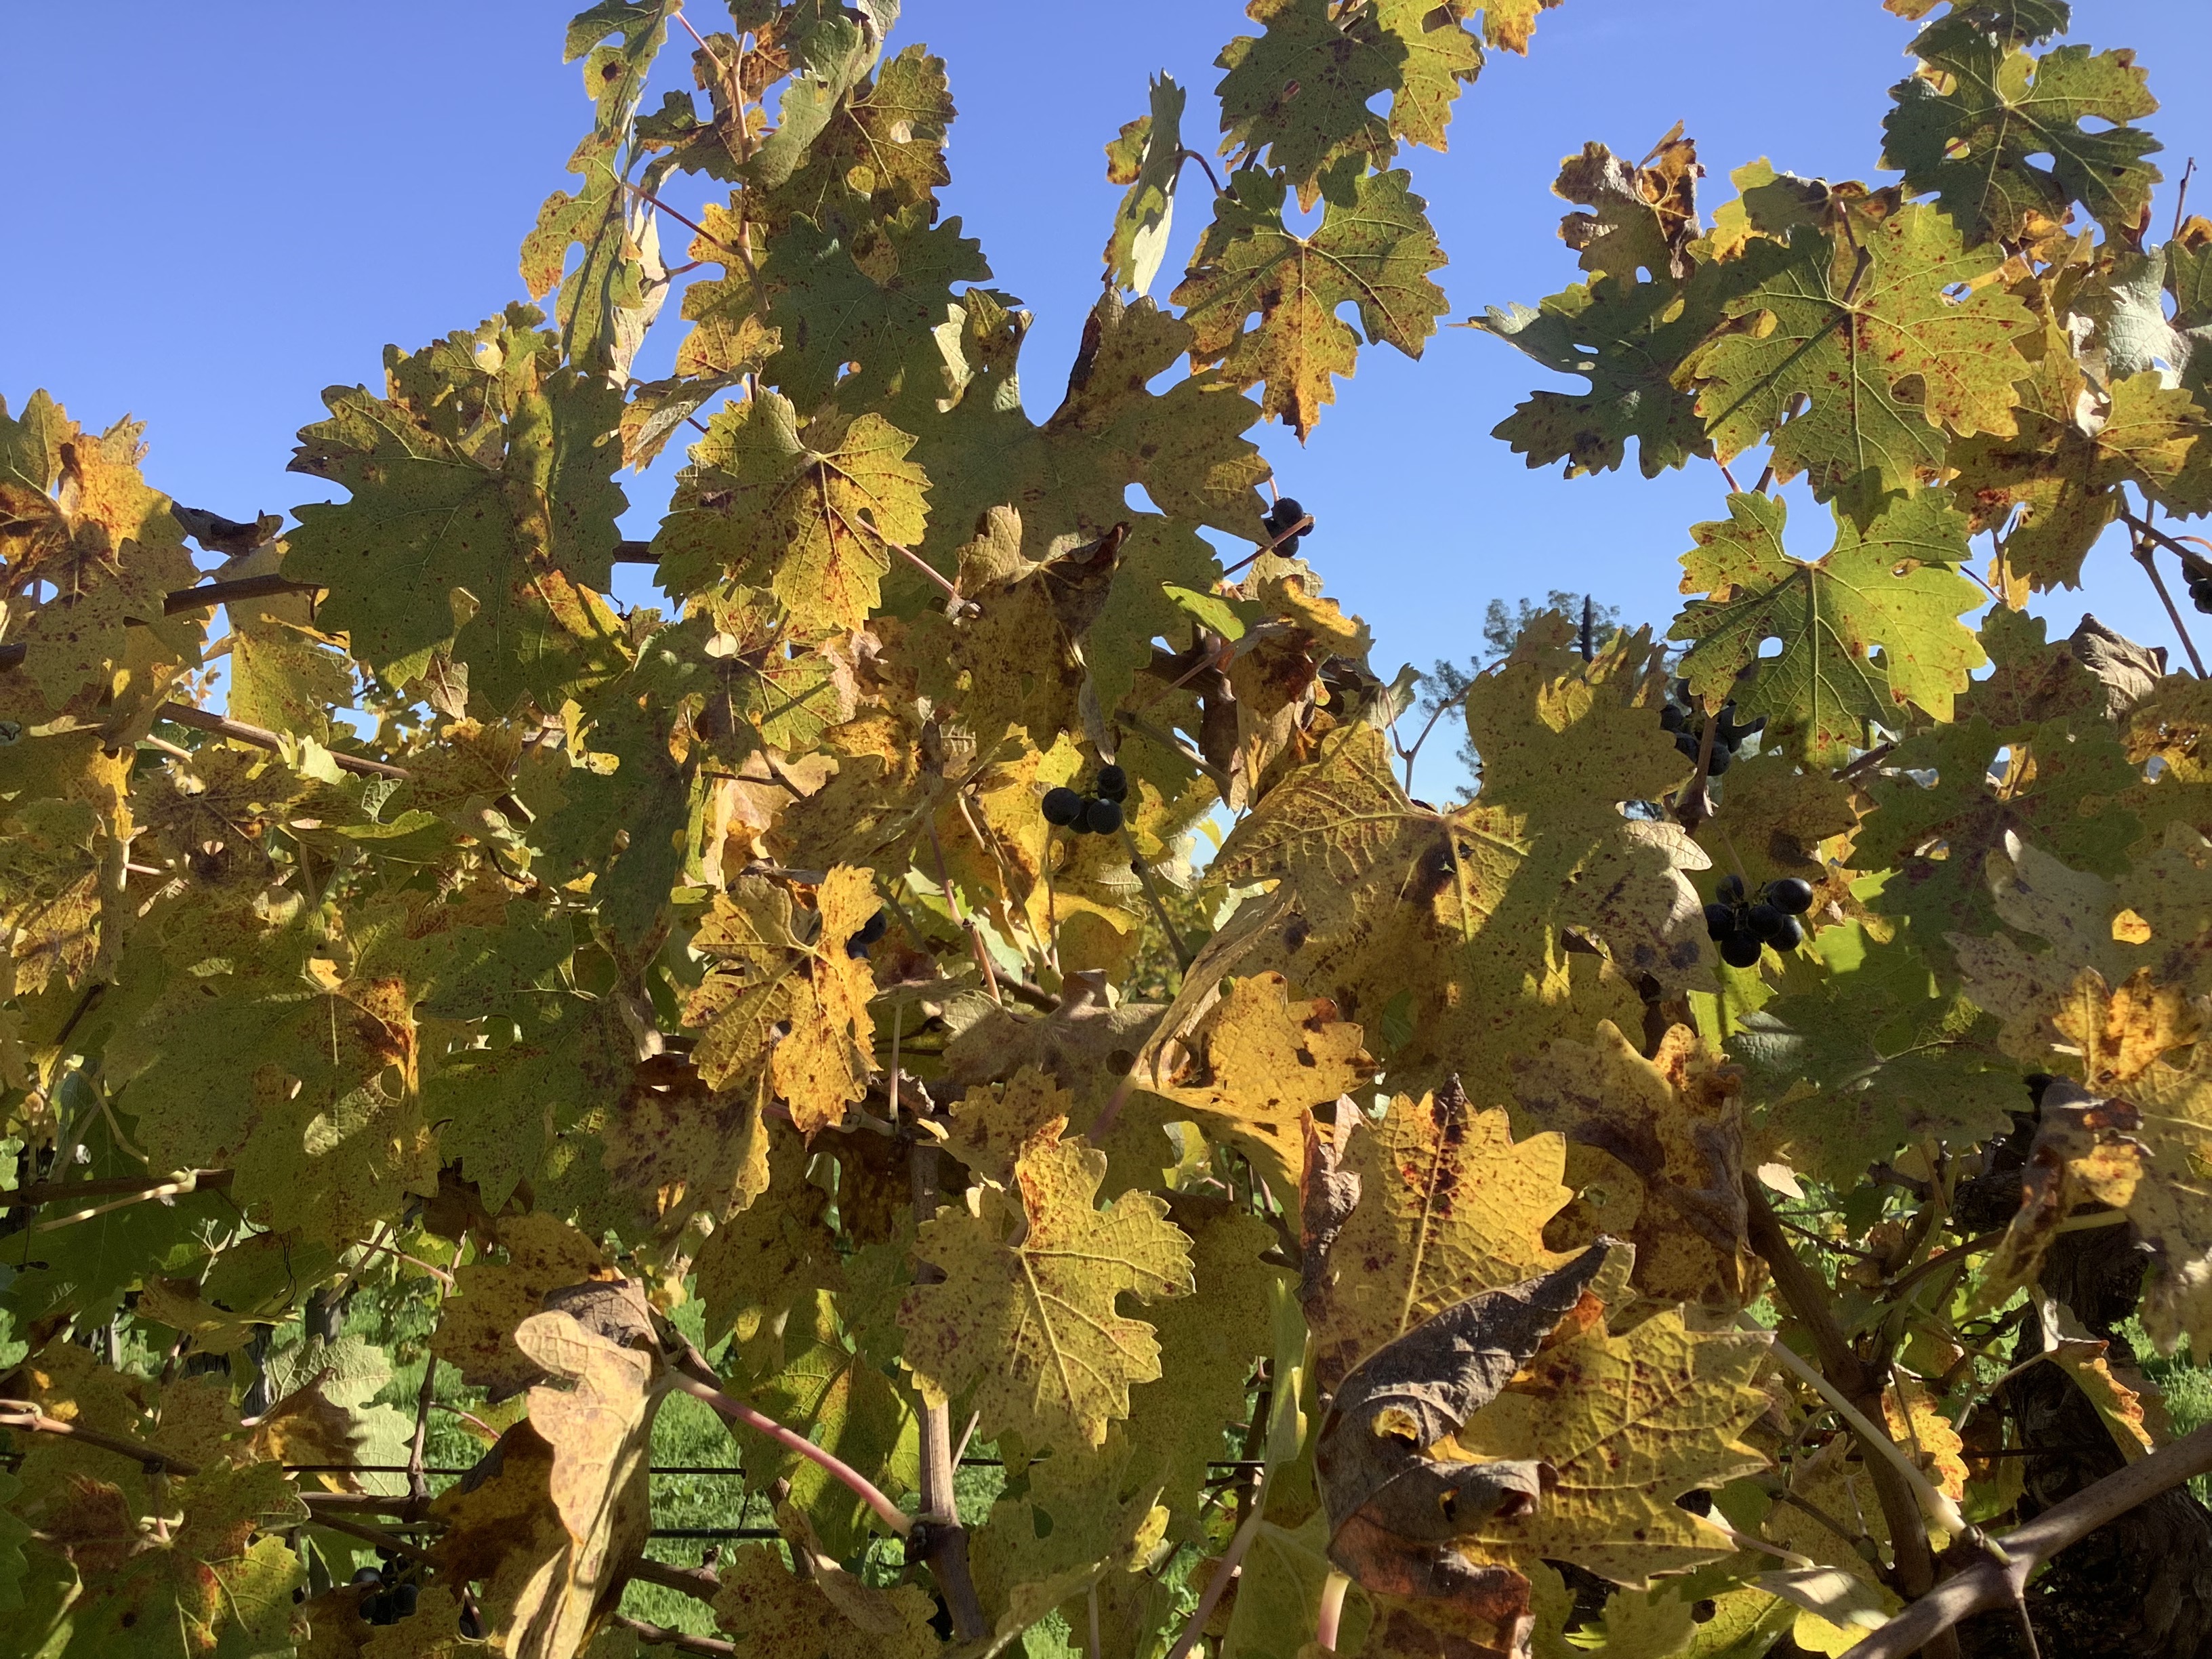
Label: Other Red